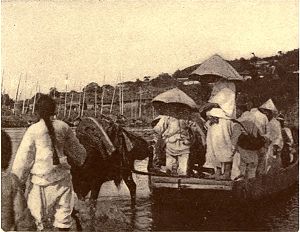
Imjin / Karakteristik
Færge over Imjin-floden i 1889
Imjin-gang eller Rimjin-gang er med sine 273,5 km den syvende længste flod i Korea. Den løber fra nord til syd, hvor den krydser den koreanske demilitariserede zone og udmunder i Han-floden syd for Seoul, nær det Gule Hav.